List of Tampa Bay Mutiny players

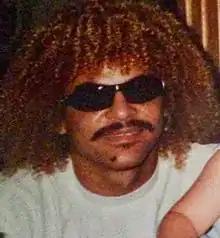
Carlos Valderrama recorded 91 assists for the Mutiny, the most of any player.

The Tampa Bay Mutiny was an American soccer club that competed in Major League Soccer (MLS), the top tier soccer league in the United States and Canada. The team played for six seasons from the inaugural MLS season of 1996 through 2001, after which the franchise went defunct.